Yasir Naqvi

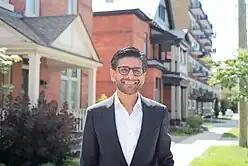

In March 2013, an article appeared in the "Toronto Sun" which claimed that Naqvi had endorsed an Islamist book on men physically punishing their wives. The following day in the "National Post", Naqvi denied having endorsed the book. The "Post" reported that "Naqvi acknowledged that he wrote a letter of support for the book two years ago, but says he didn't read it…. The minister says he also didn't authorize the use of his name or comments in the "reviews" section of the book." Naqvi said that he wrote a congratulatory note to the author for the publication but had not read the book nor endorsed the messaging within it. He also made a statement where he strongly condemned violence against women and stated, "I believe that abuse of any kind is unacceptable and I do not share the views expressed in this book".